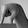
ASL letter: Q